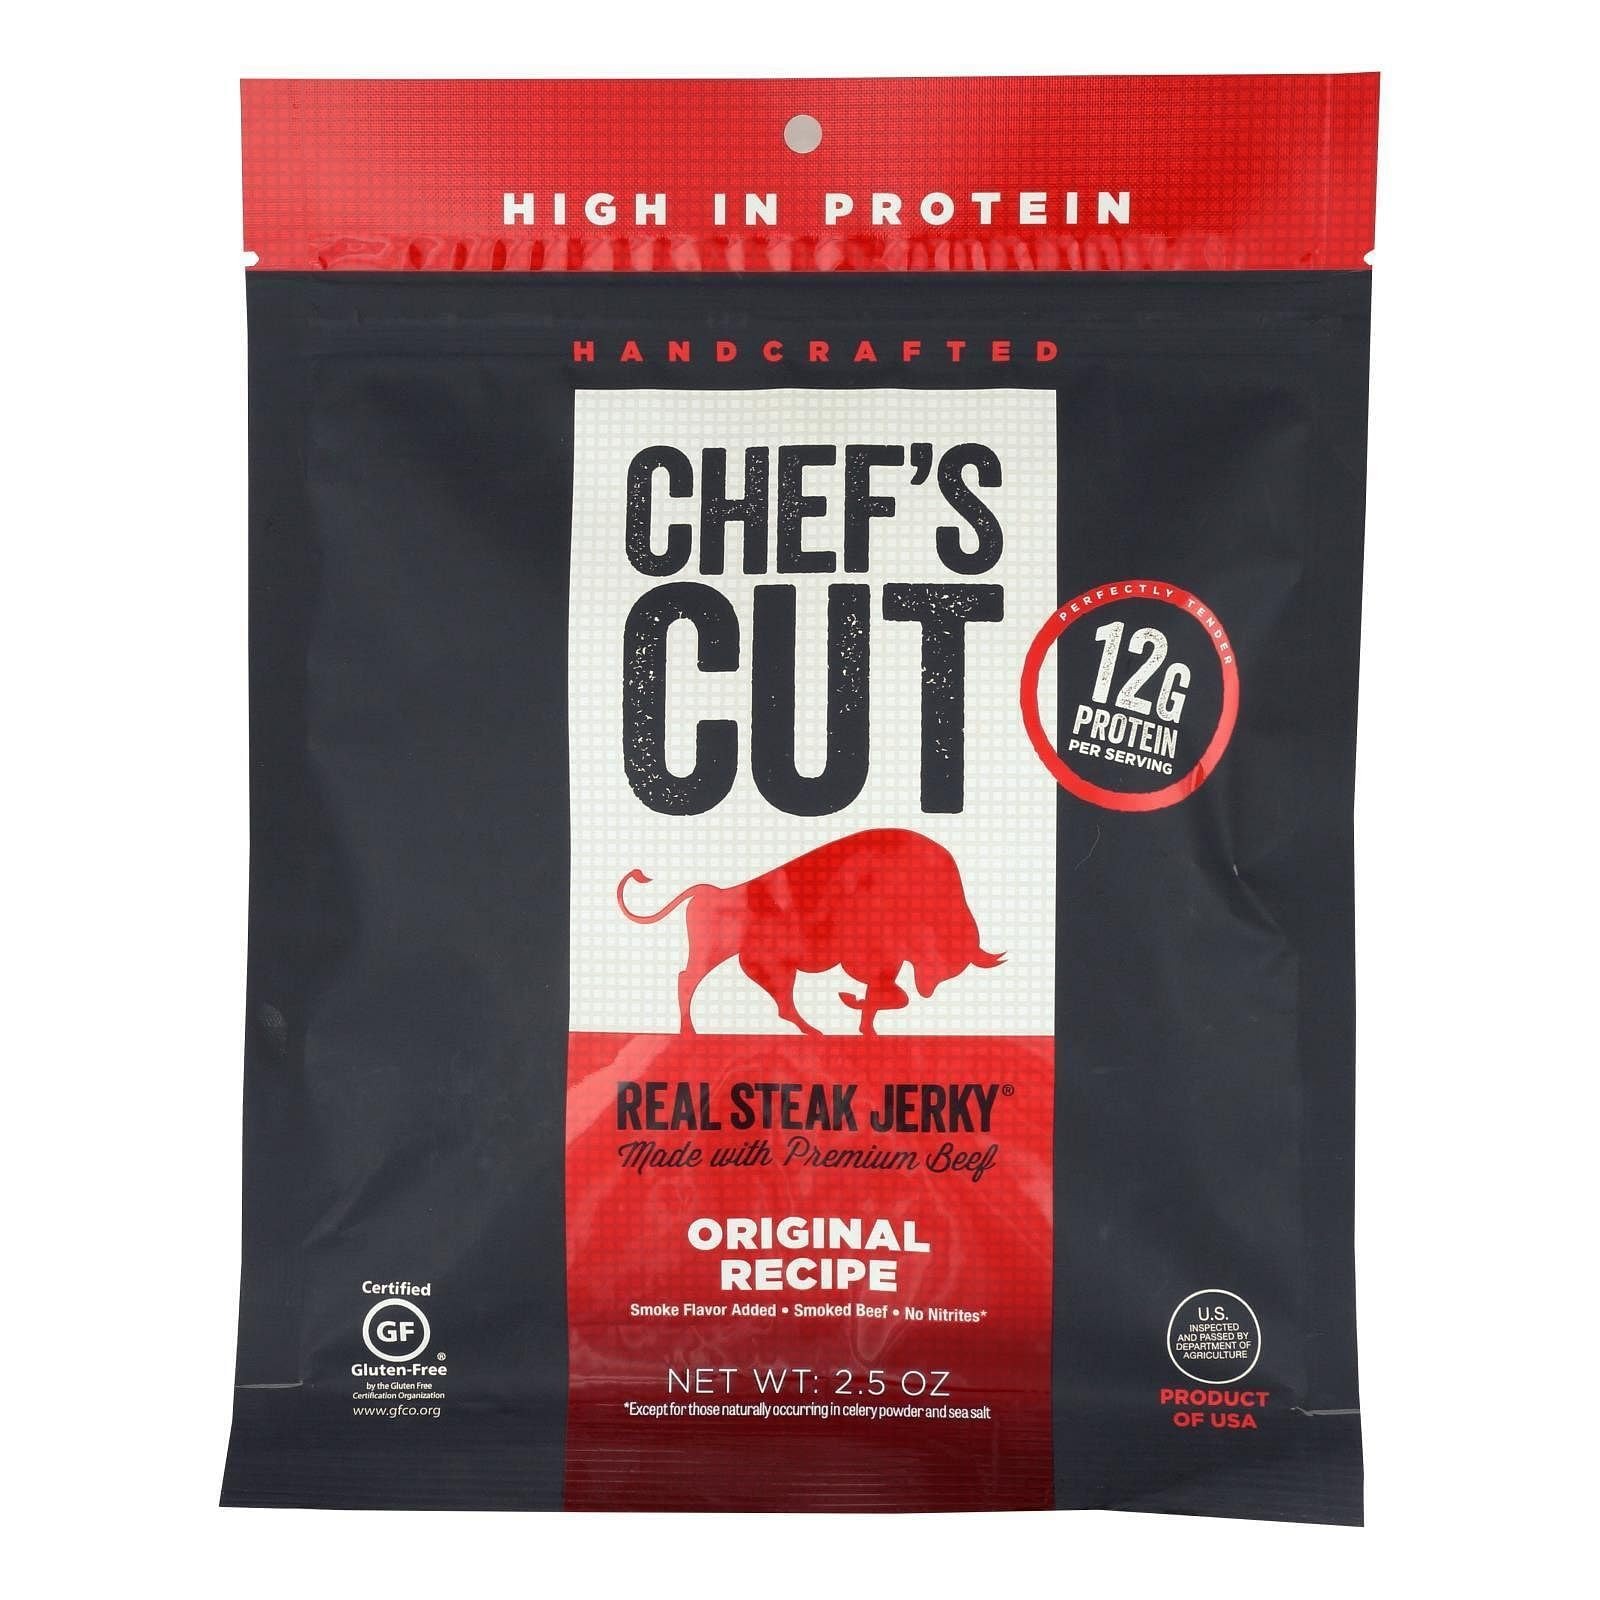
Item Name: Chef's Cut Real Steak Jerky Original Recipe, 2.5 Ounce
Bullet Point 1: We took real cuts of meat, hand-cut, just like you'd find in the butcher shop, cured them using our own proprietary smoking process, spiced them naturally, just like you would a piece of quality meat, and put it in a bag
Bullet Point 2: Best quality product
Bullet Point 3: Gluten-free and Non-GMO, Effervesce combines Authenticity with Elegance and Prestige
Bullet Point 4: Made from premium Steak and has 30 grams of protein
Bullet Point 5: Low in Fat and no nitrates
Bullet Point 6: gluten free
Value: 2.5
Unit: Ounce

Price: 17.195